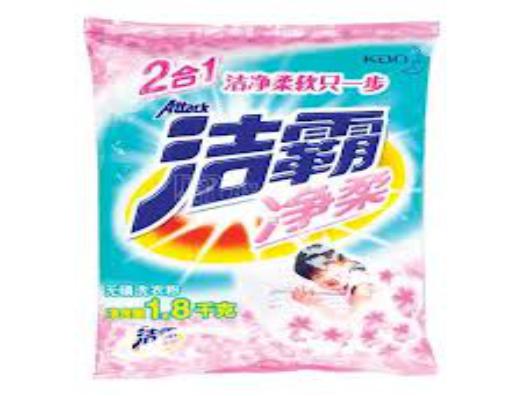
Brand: attack
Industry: Necessities